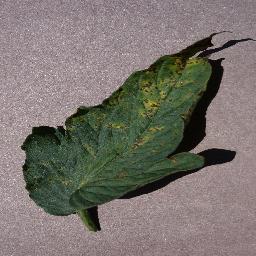
Label: Tomato___Septoria_leaf_spot